Navagraha Nayagi

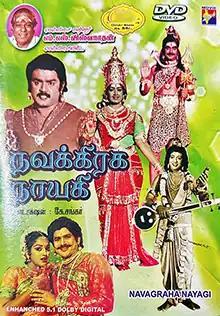
DVD cover

Navagraha Nayagi is a 1985 Indian Tamil-language devotional film, directed by K. Shankar. The film stars Vijayakanth, Nalini, K. R. Vijaya and Srividya. It was released on 7 March 1985.